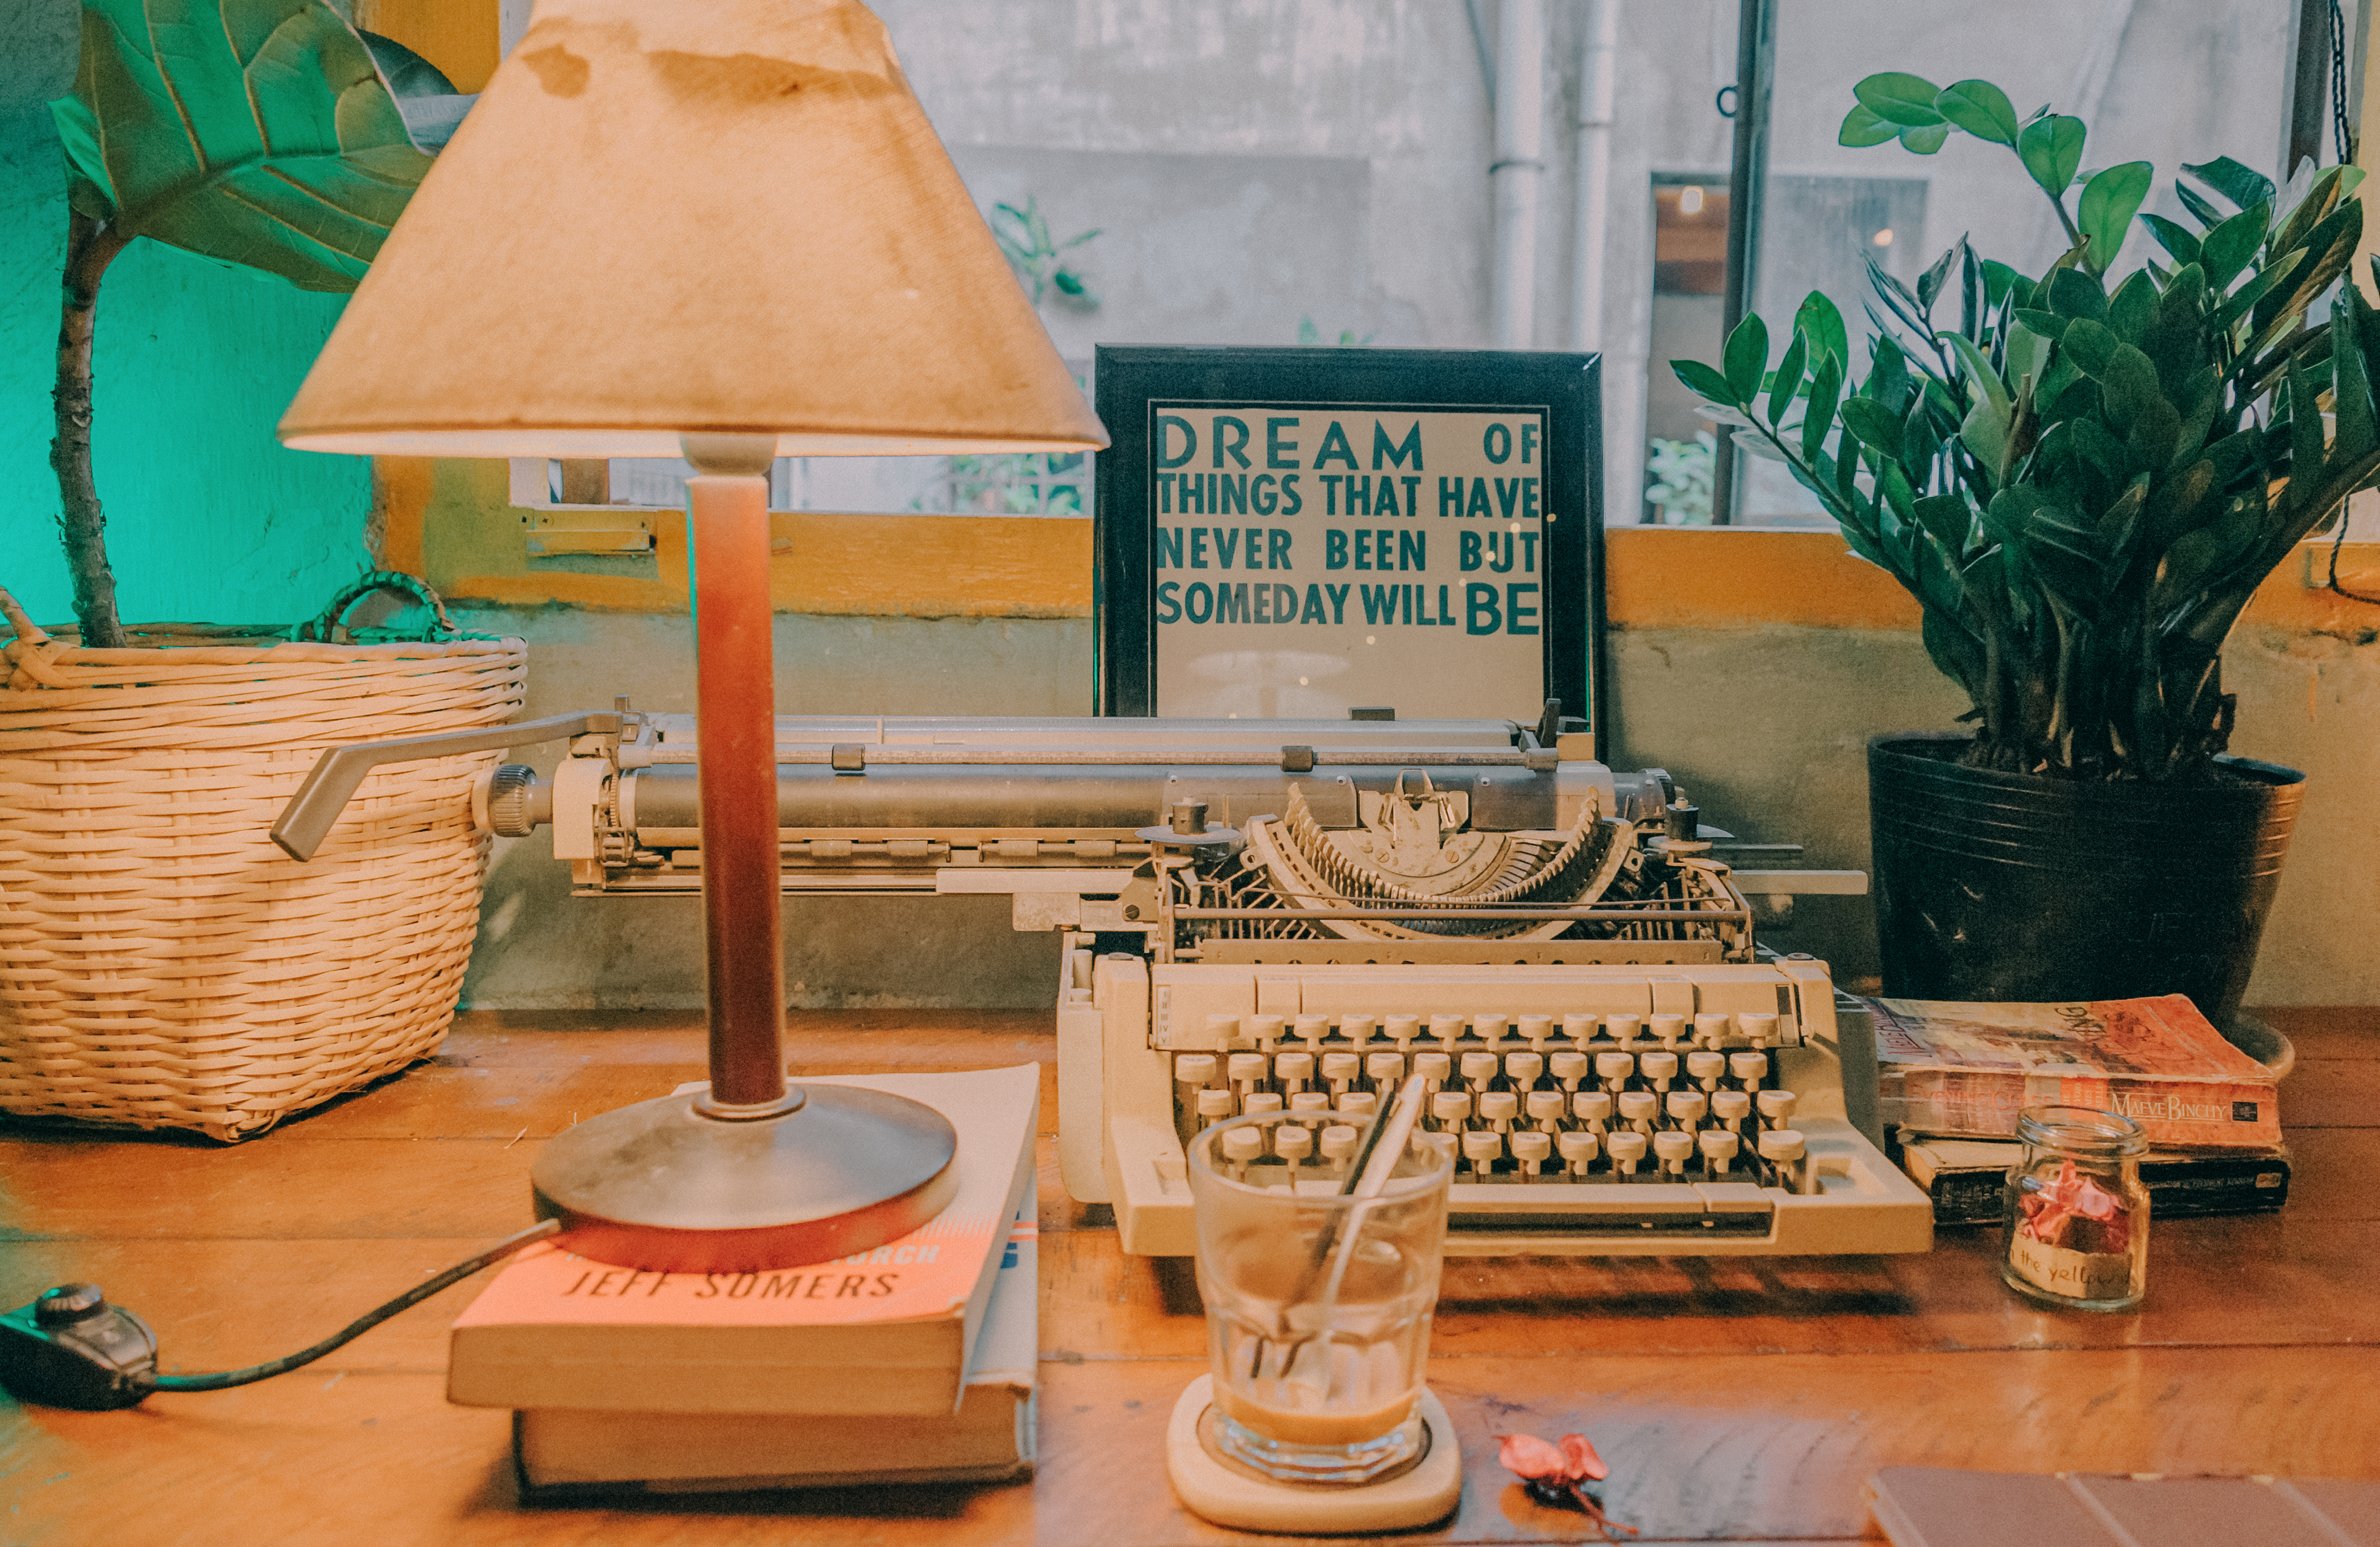
quotes, wallpaper, landscape, art, photography, vintage, pastel, lovely, cute, typography, happy, live, light, table, furniture